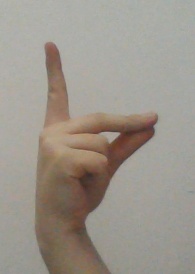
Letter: ta